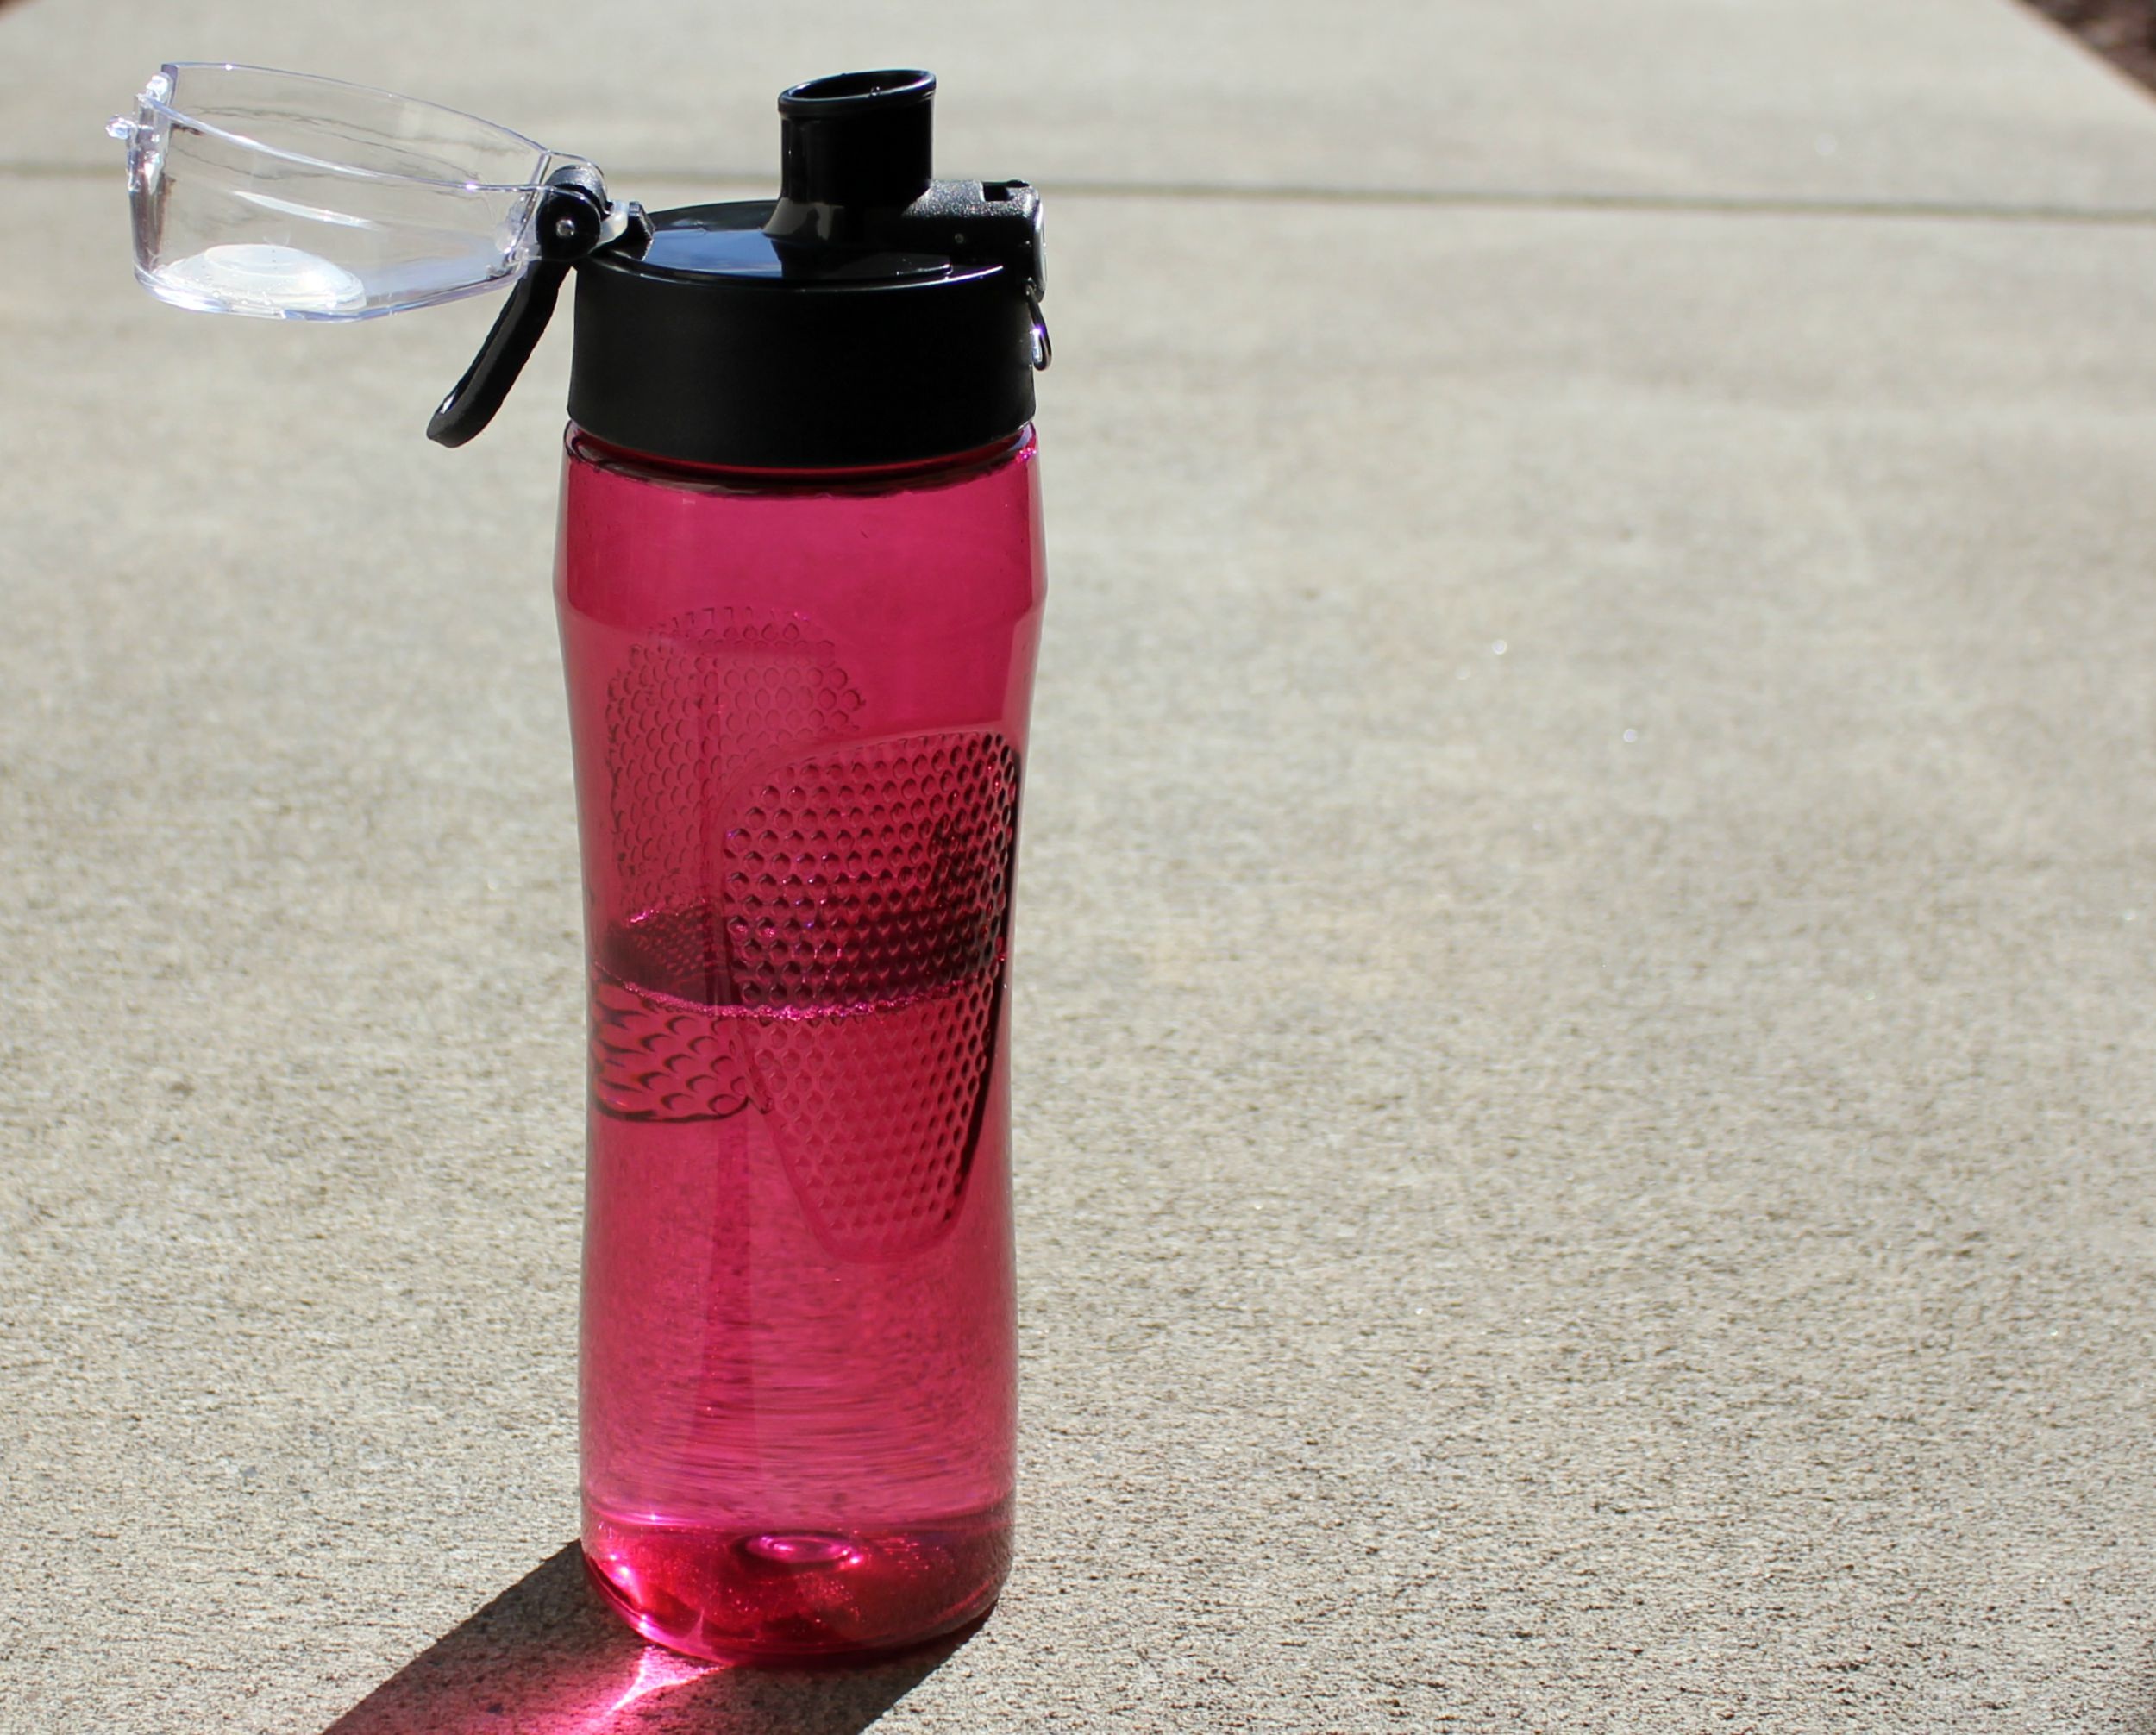
water, liquid, sport, plastic, summer, clear, red, drink, bottle, exercise, pink, tableware, workout, glass bottle, outdoors, cool, container, refreshment, water bottle, magenta, free image, hydration, drinkware, under armour